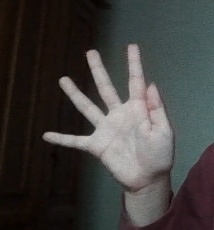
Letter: sheen